Lance Archer

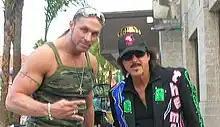
Hoyt posing with Jimmy Hart

After Kash was suspended by TNA in June 2004, Hoyt was reduced to wrestling dark matches. He appeared sporadically with TNA throughout the remainder of the year, and aided Kash in his feud with A.J. Styles upon his return from suspension. In January 2005, Hoyt began wrestling under his own name at the instruction of booker Dusty Rhodes. The common explanation for this is that they wanted no confusion between Hoyt and Diamond Dallas Page. Hoyt and Kash competed in the tag team division, unsuccessfully challenging America's Most Wanted for the NWA World Tag Team Championship at Against All Odds on February 13, until Kash was released by TNA on April 19, 2005. Left without a partner, Hoyt teamed with Chris Candido to face Sonny Siaki and Apolo in a cage match at Lockdown. In the course of the match, Candido suffered a serious leg injury and was stretchered out, and Hoyt was pinned shortly thereafter. Following the match, Candido's cohorts, The Naturals, attacked Hoyt, thus turning him into a face character.